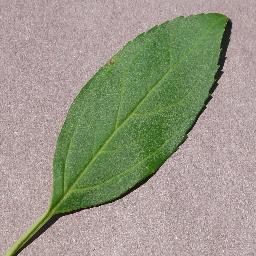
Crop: cherry
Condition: (including_sour)_healthy